Myth (warez)

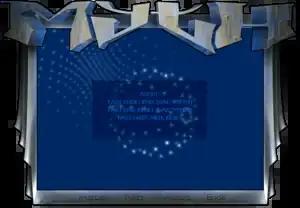
Myth Installer

On June 29, 2005, the group was targeted alongside several other groups in "Operation Site Down" conducted by the FBI. Myth made no further releases following this raid, and in October 2005 they released an NFO declaring that the group would enter hibernation.